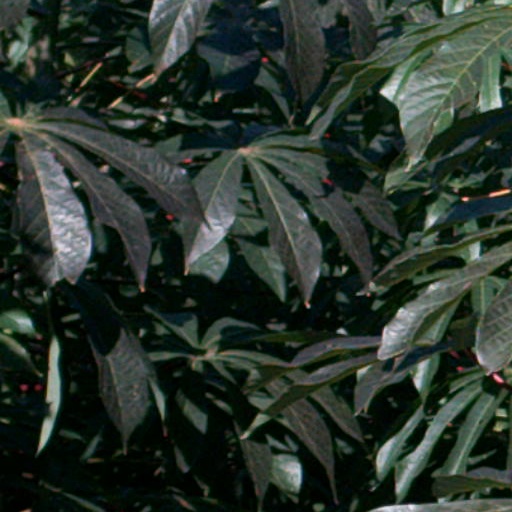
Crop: cassava